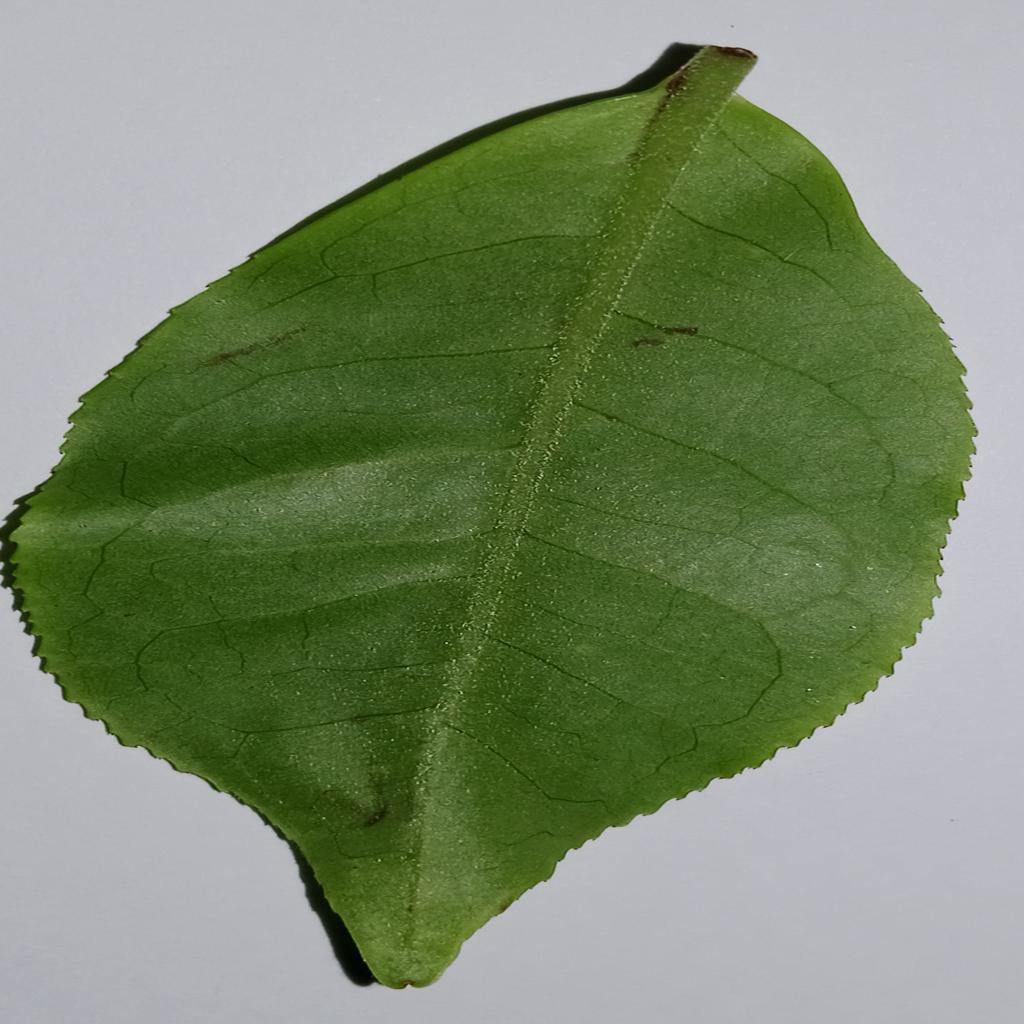
Label: Healthy